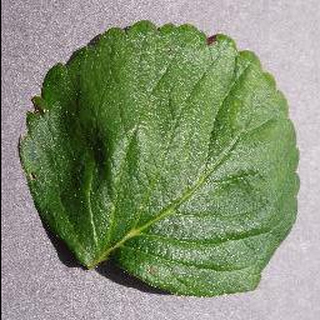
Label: healthy_strawberry